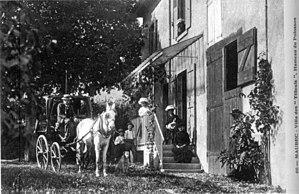
Maubec est une commune française située dans le département de l'Isère, en région Auvergne-Rhône-Alpes.